Alexandra Feodorovna (Charlotte of Prussia)

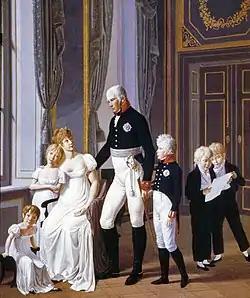
Princess Charlotte (leaning against her mother) with her parents and siblings. Painting by Heinrich Anton Dähling (1806).

Empress Alexandra Feodorovna was born as Princess Friederike Luise Charlotte Wilhelmine of Prussia, at the Charlottenburg Palace in Berlin on . She was the eldest surviving daughter and fourth child of Frederick William III, King of Prussia, and Duchess Louise of Mecklenburg-Strelitz, and a sister of Frederick William IV and of William I, German Emperor. She was known as Charlotte, a name popular in the Prussian royal family, and nicknamed Lottchen by her family.